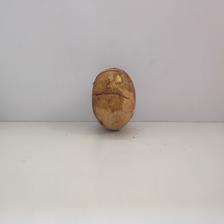
Size: Spoiled